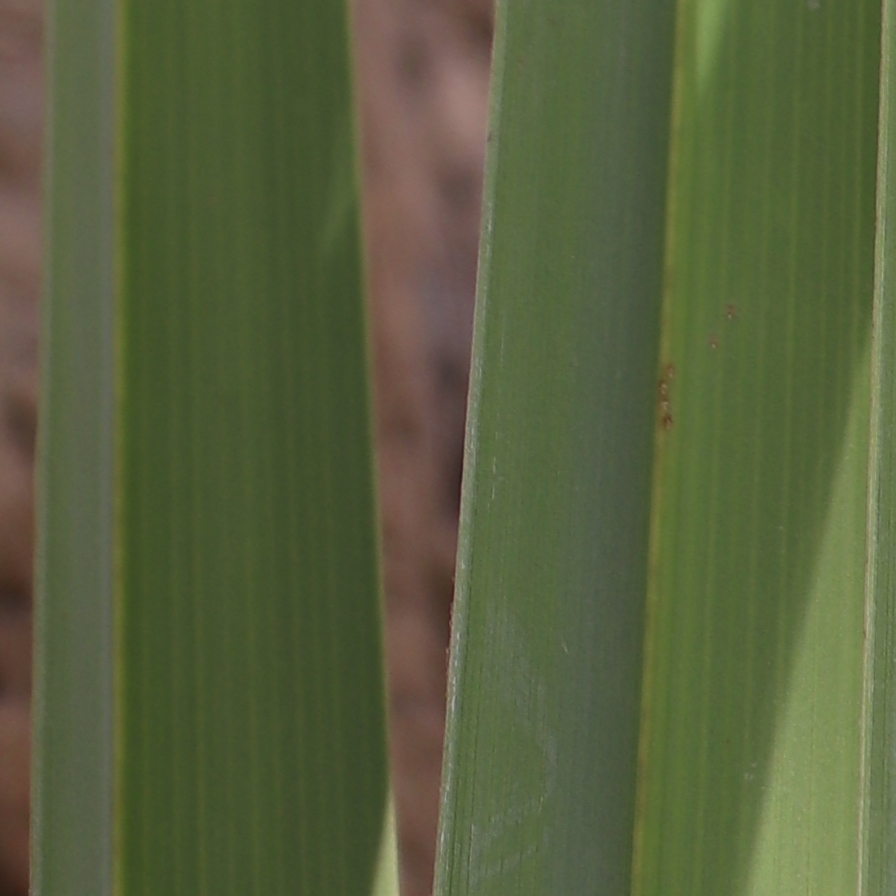
Label: Healthy